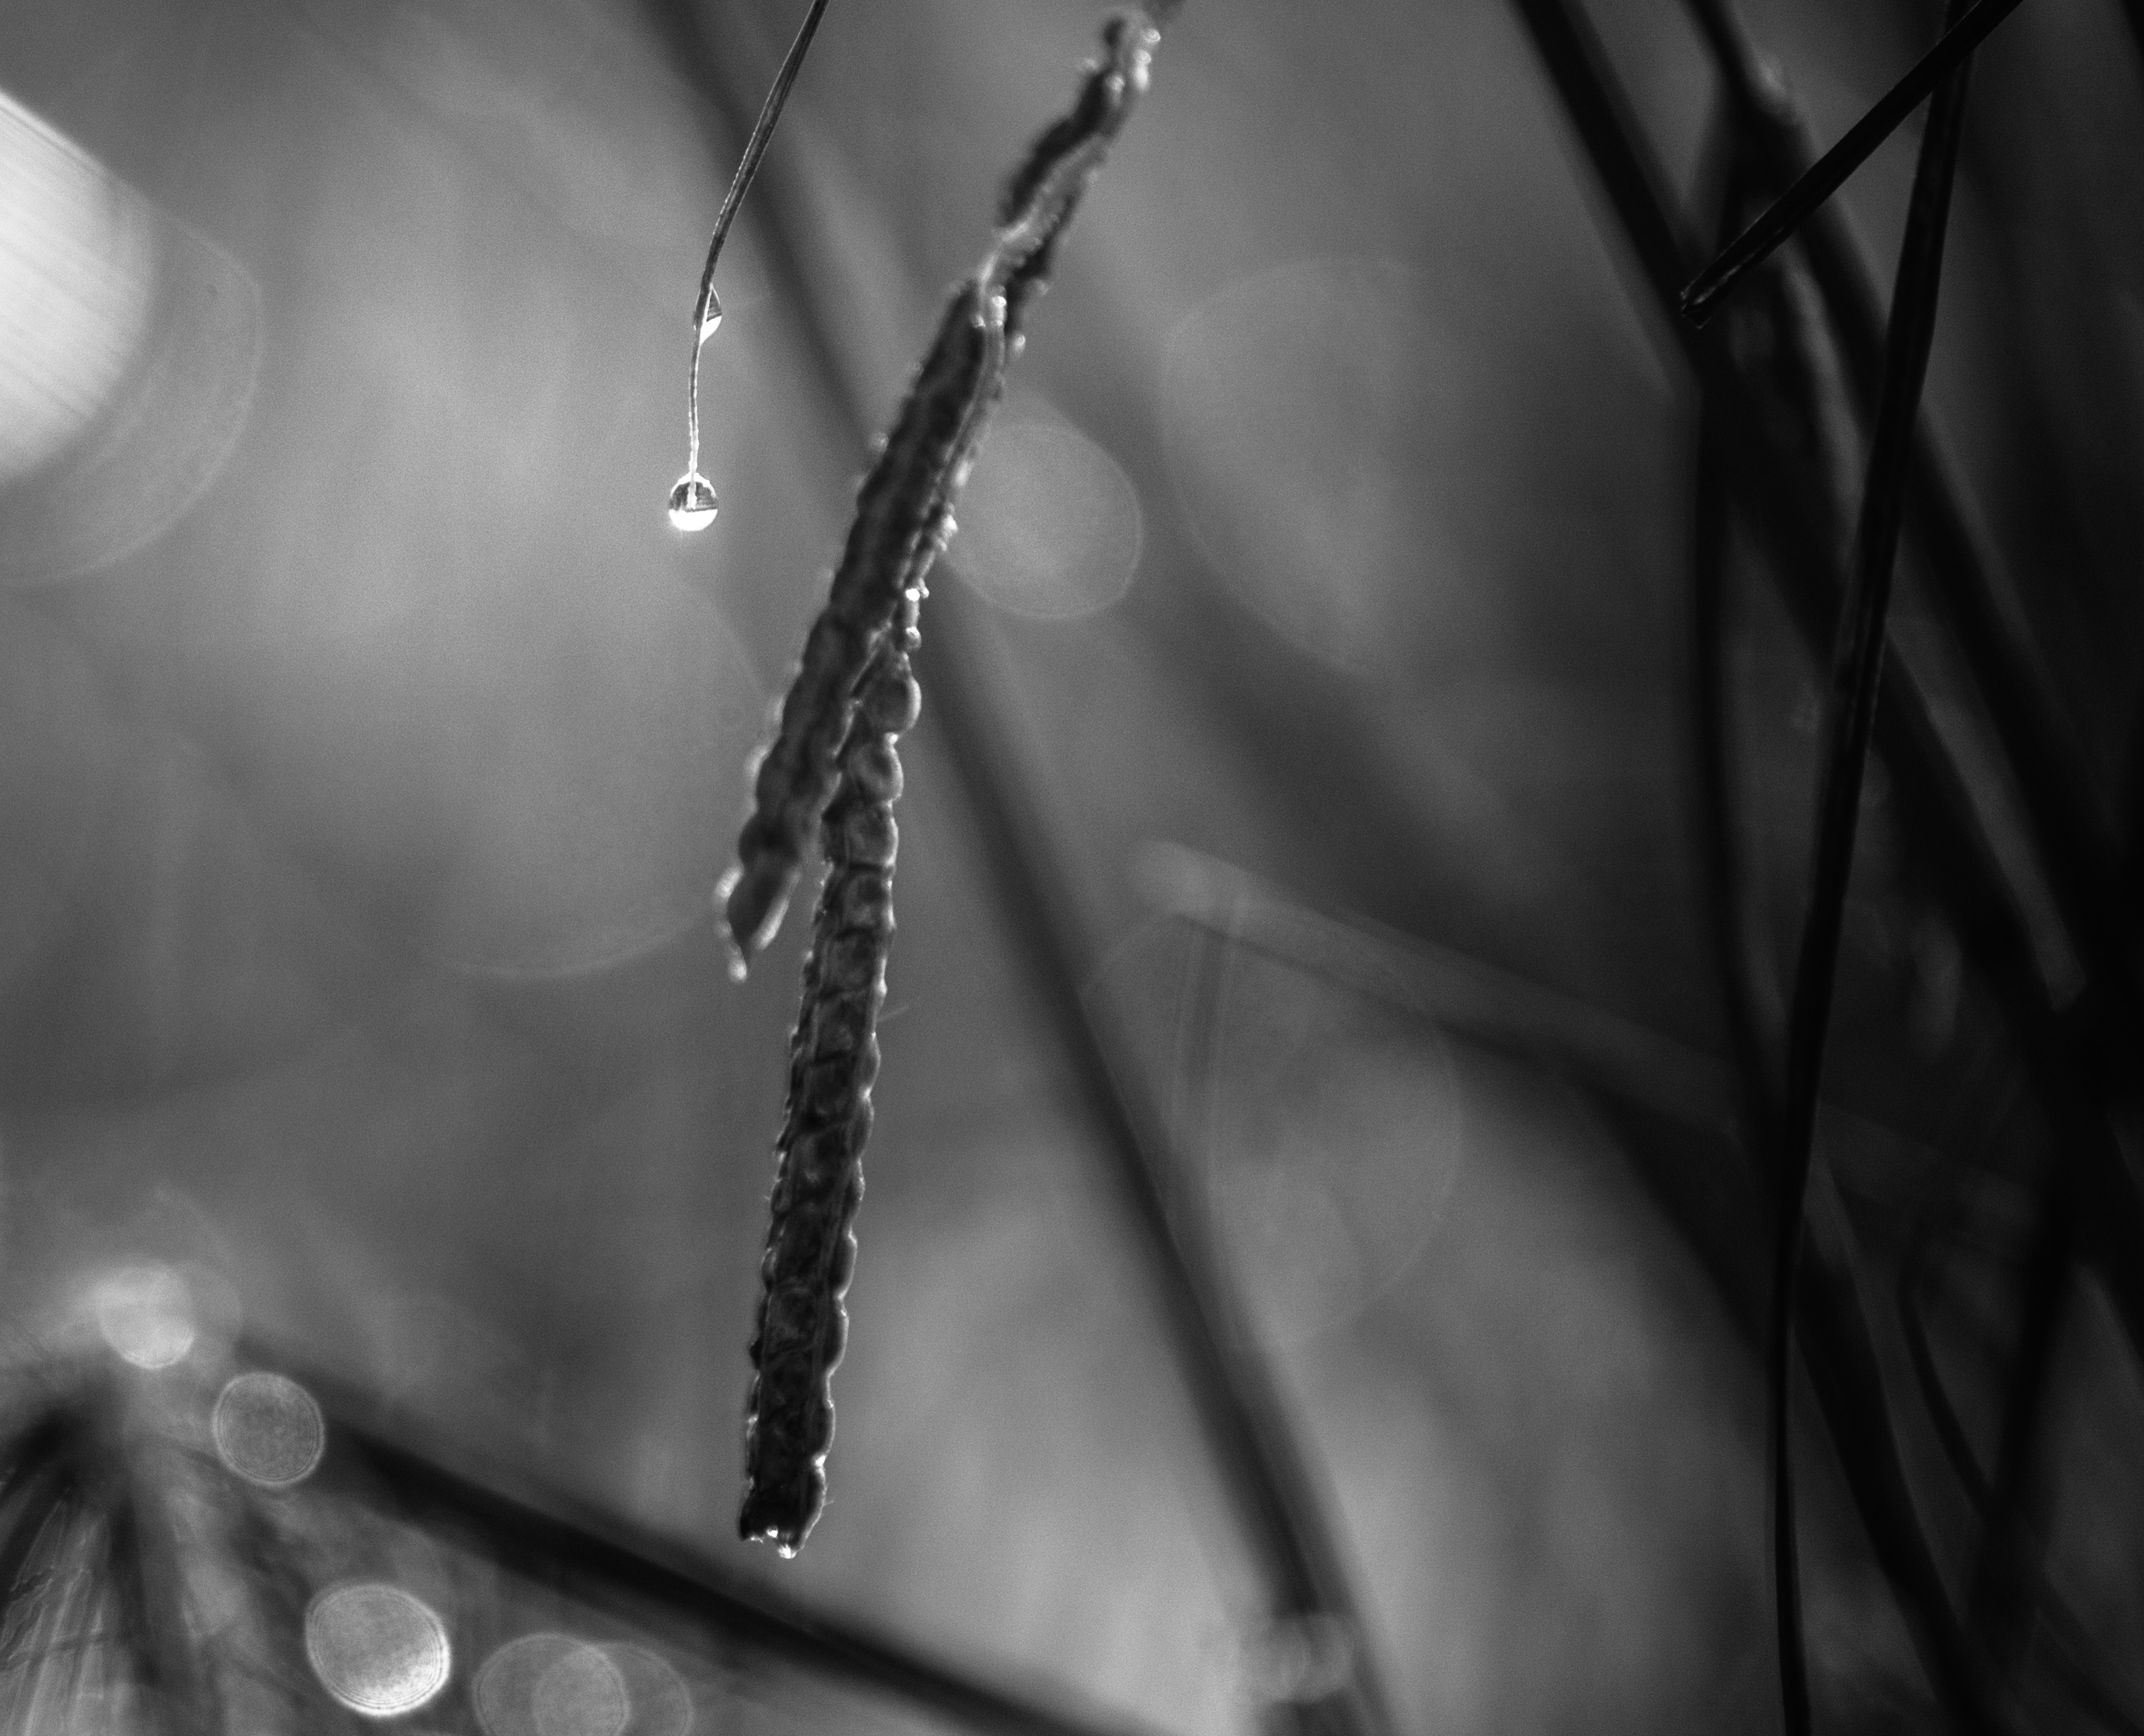
nature, branch, droplet, light, bokeh, black and white, white, photography, sunlight, leaf, ice, line, darkness, nikon, black, monochrome, close up, noiretblanc, d750, depthoffield, profondeurdechamp, shape, coeuruyann, 5502000mmf4056, goutte, herbe, freezing, macro photography, monochrome photography